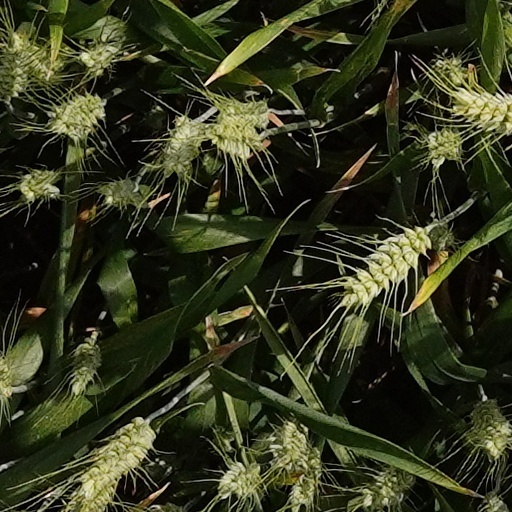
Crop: wheat